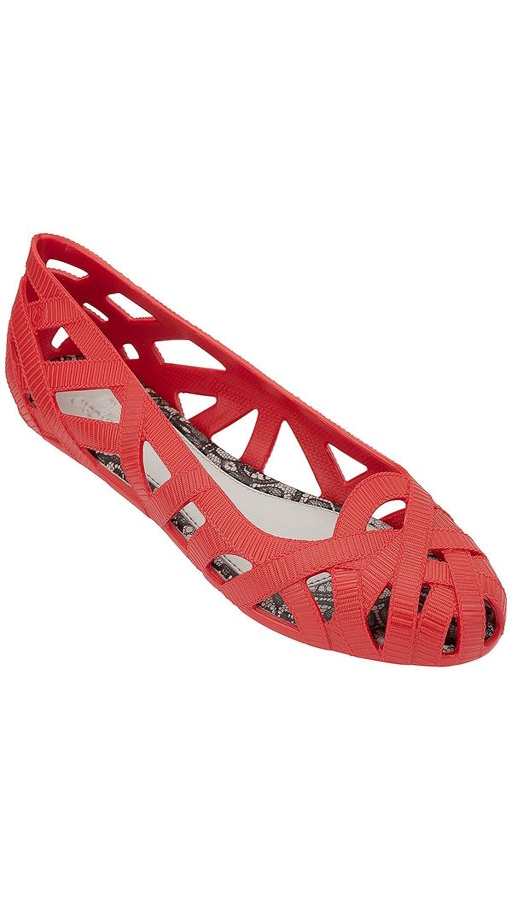
person by person and fashion designer .